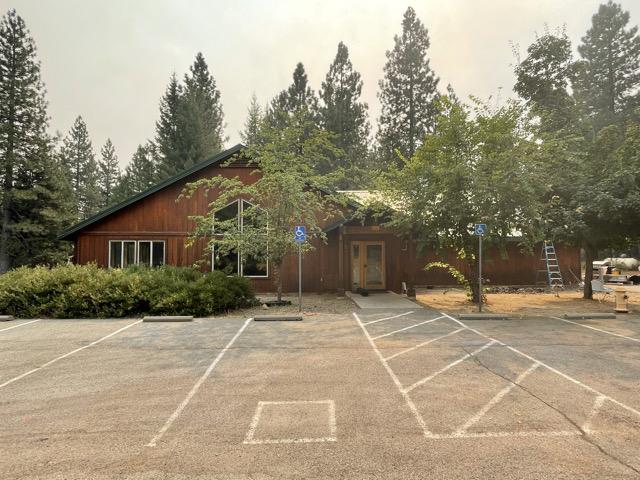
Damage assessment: no_damage